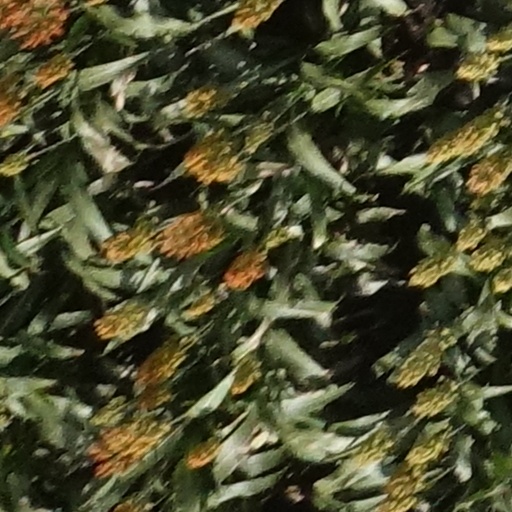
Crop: sorghum